Kajol

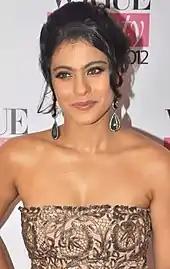
Kajol at the Vogue Beauty Awards in 2012. As one of her most distinctive physical features, Kajol's hazel eyes and unibrow have been identified by the media as her trademark.

By 2020, Kajol said she preferred to consider the importance of character rather than its length. Her first release of the year was the period drama "Tanhaji", co-starring Ajay Devgn and Saif Ali Khan. Based on the life of Tanaji Malusare, it went onto become the highest-grossing film of the year, earning . She played Tanhaji's wife Savitribai whom she called a strong character which she found similar to herself. Critics were appreciative of her turn despite her limited screen time. Later in the year, she was seen in her first short film, "Devi", a suspense drama about nine women who stay in one room sheltered from the outer world. It was reviewed positively by critics, and Kajol was singled out for leading the diverse ensemble.